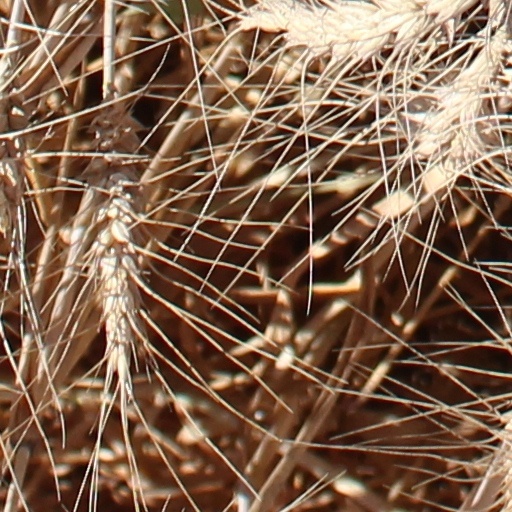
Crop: wheat